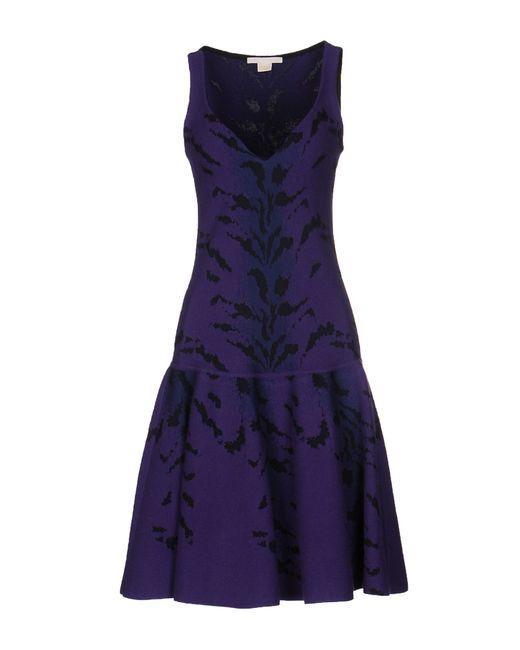
violettes Meerjungfrau-Midi-ärmelloses Abendkleid